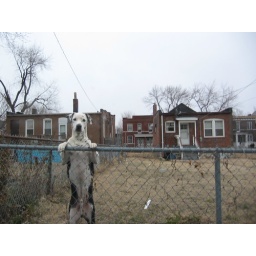
dog peers over the fence